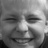
Emotion: happy